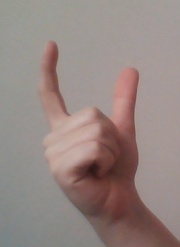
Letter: nun